Jianguo Liu

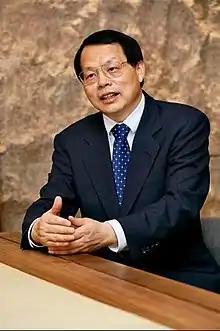

Jianguo Liu (born 1963) is a Chinese American ecologist and sustainability scientist specializing in the human-environment and sustainability studies. He is University Distinguished Professor at Michigan State University.